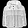
Label: Coat